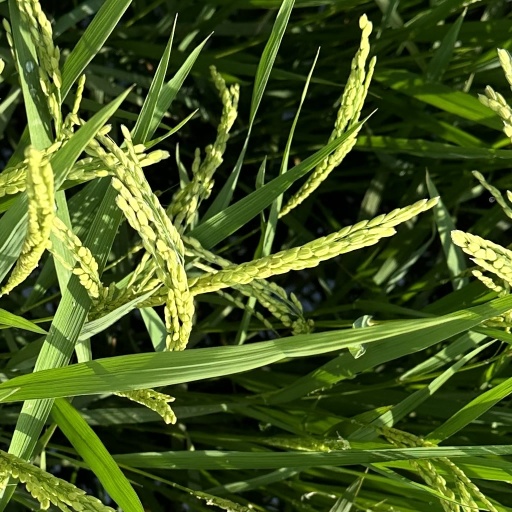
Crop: rice